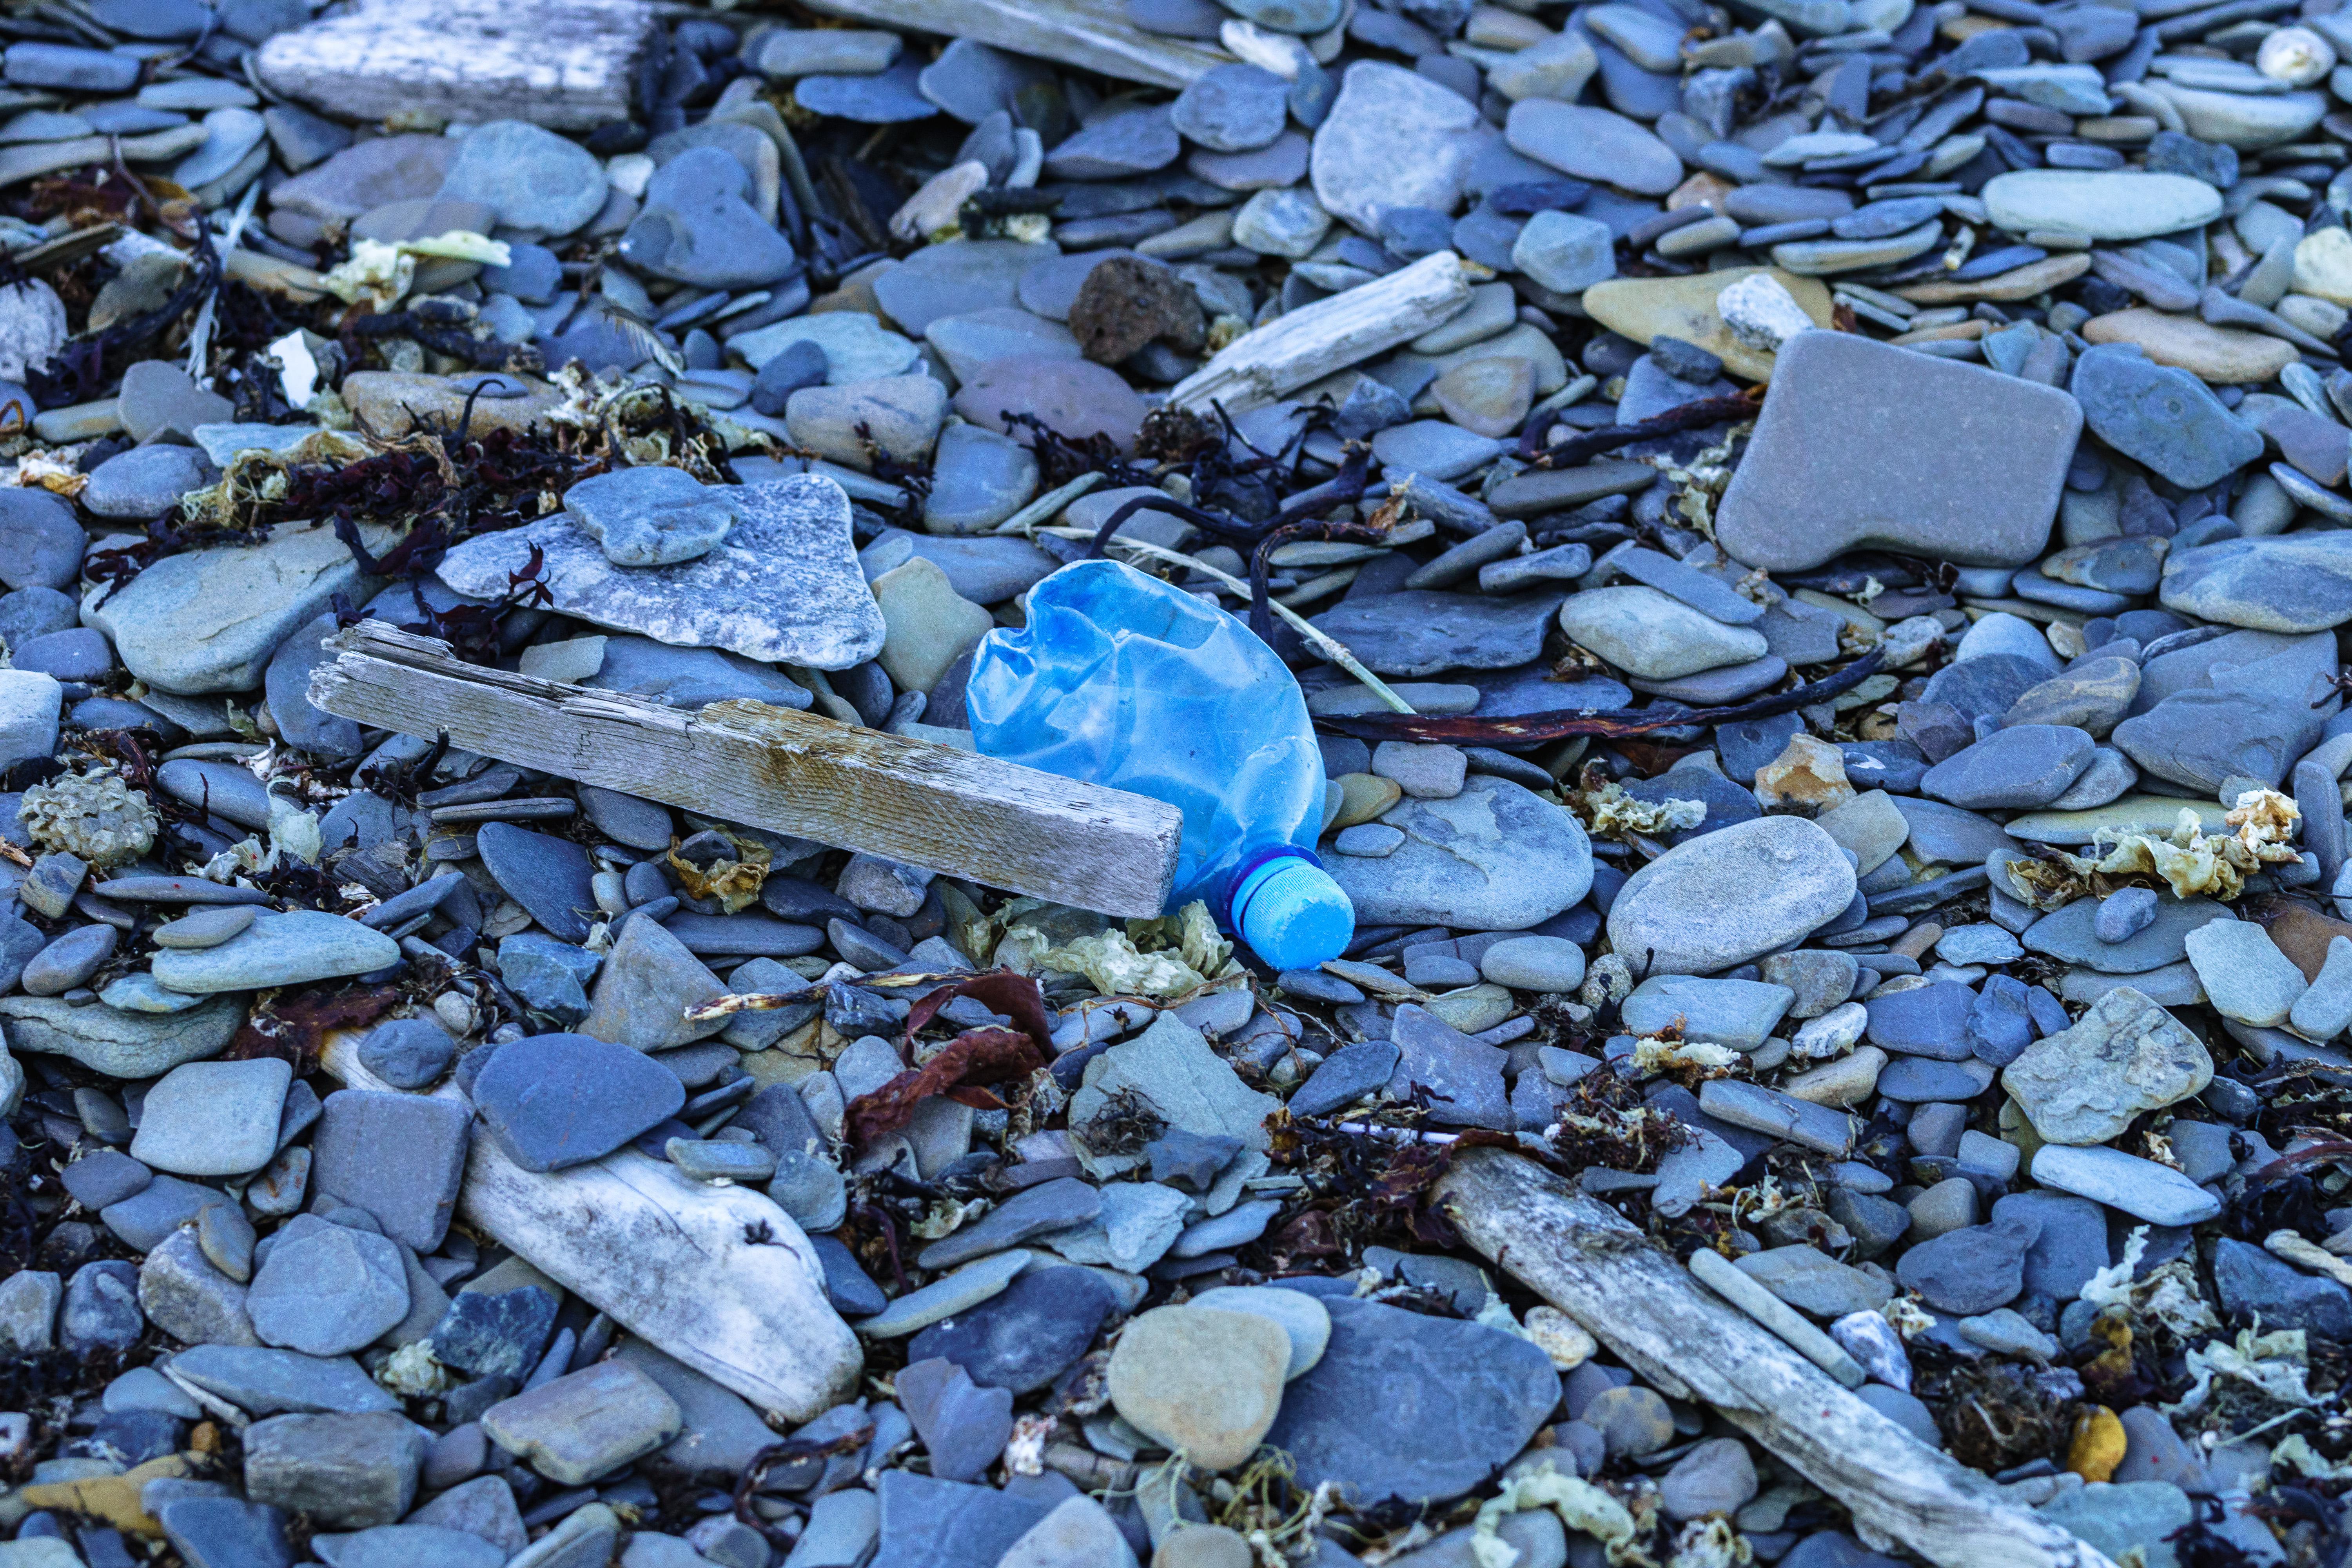
Object: Clear plastic bottle (Bottle)

Object: Plastic bottle cap (Bottle cap)

Object: Plastic straw (Straw)